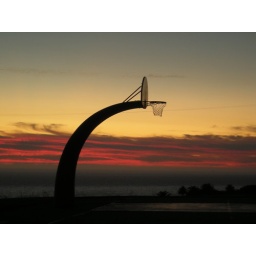
sunset over the basket ball court